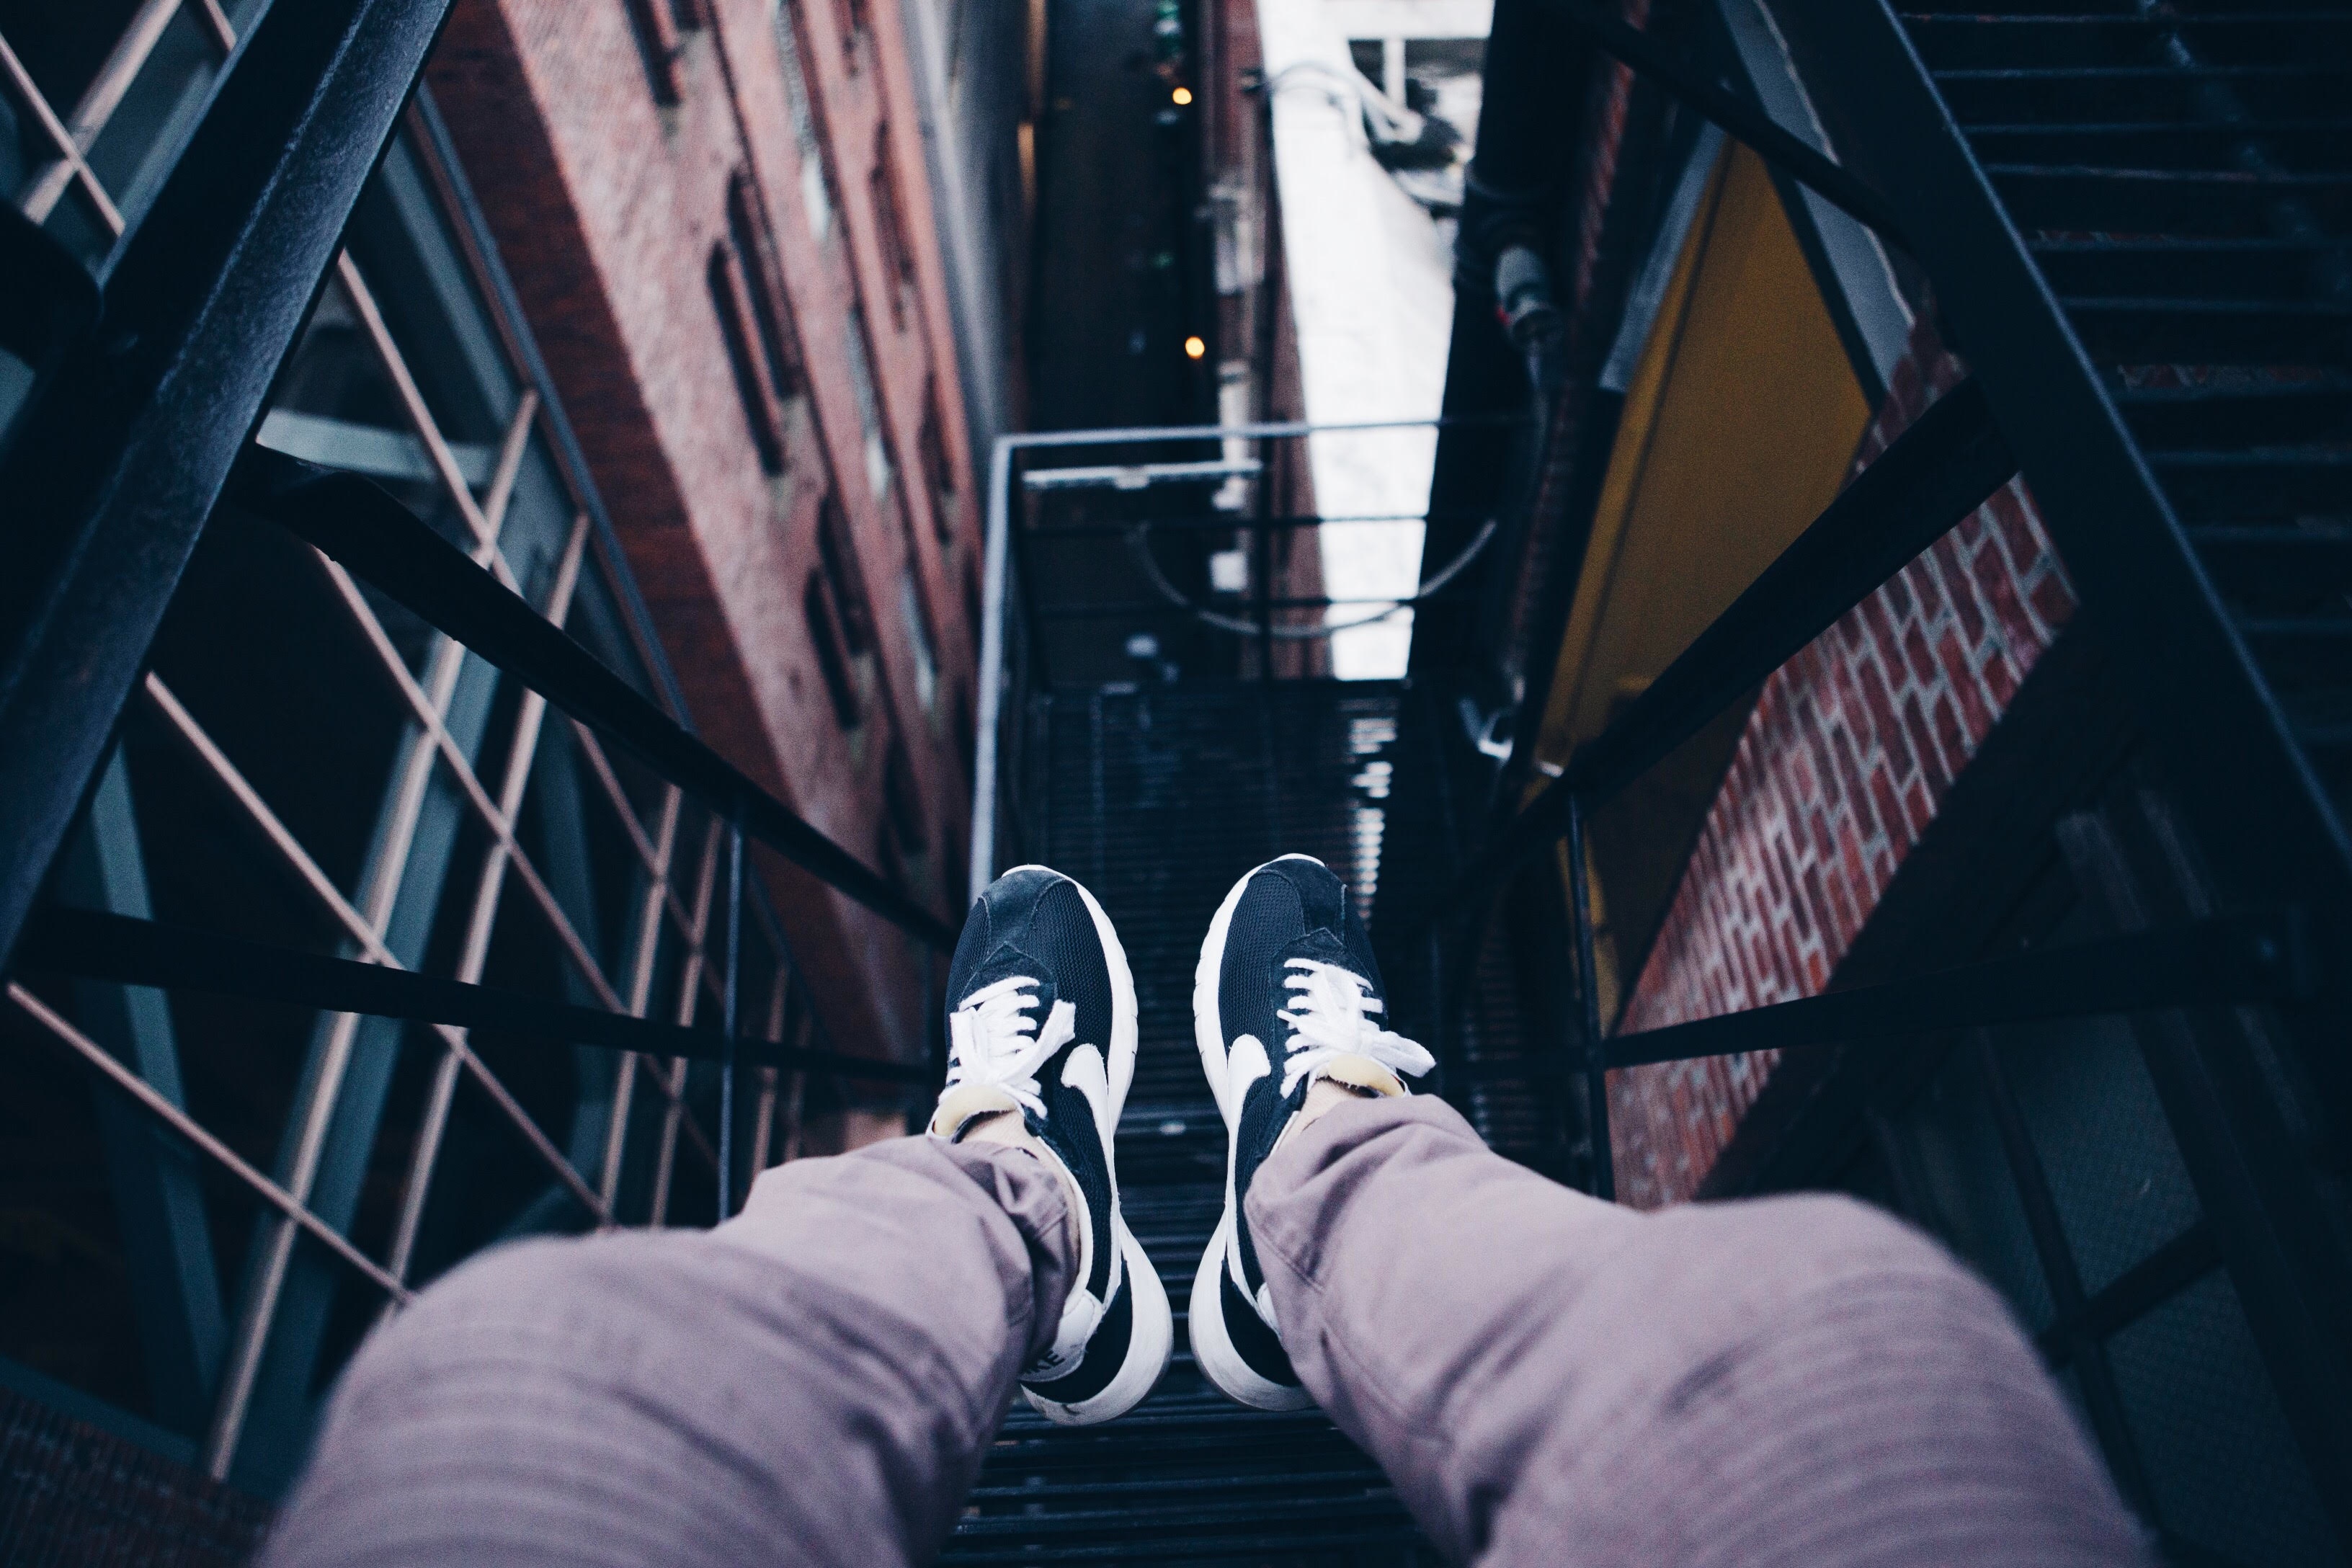
person, shoe, light, building, male, leg, color, darkness, blue, black, cool